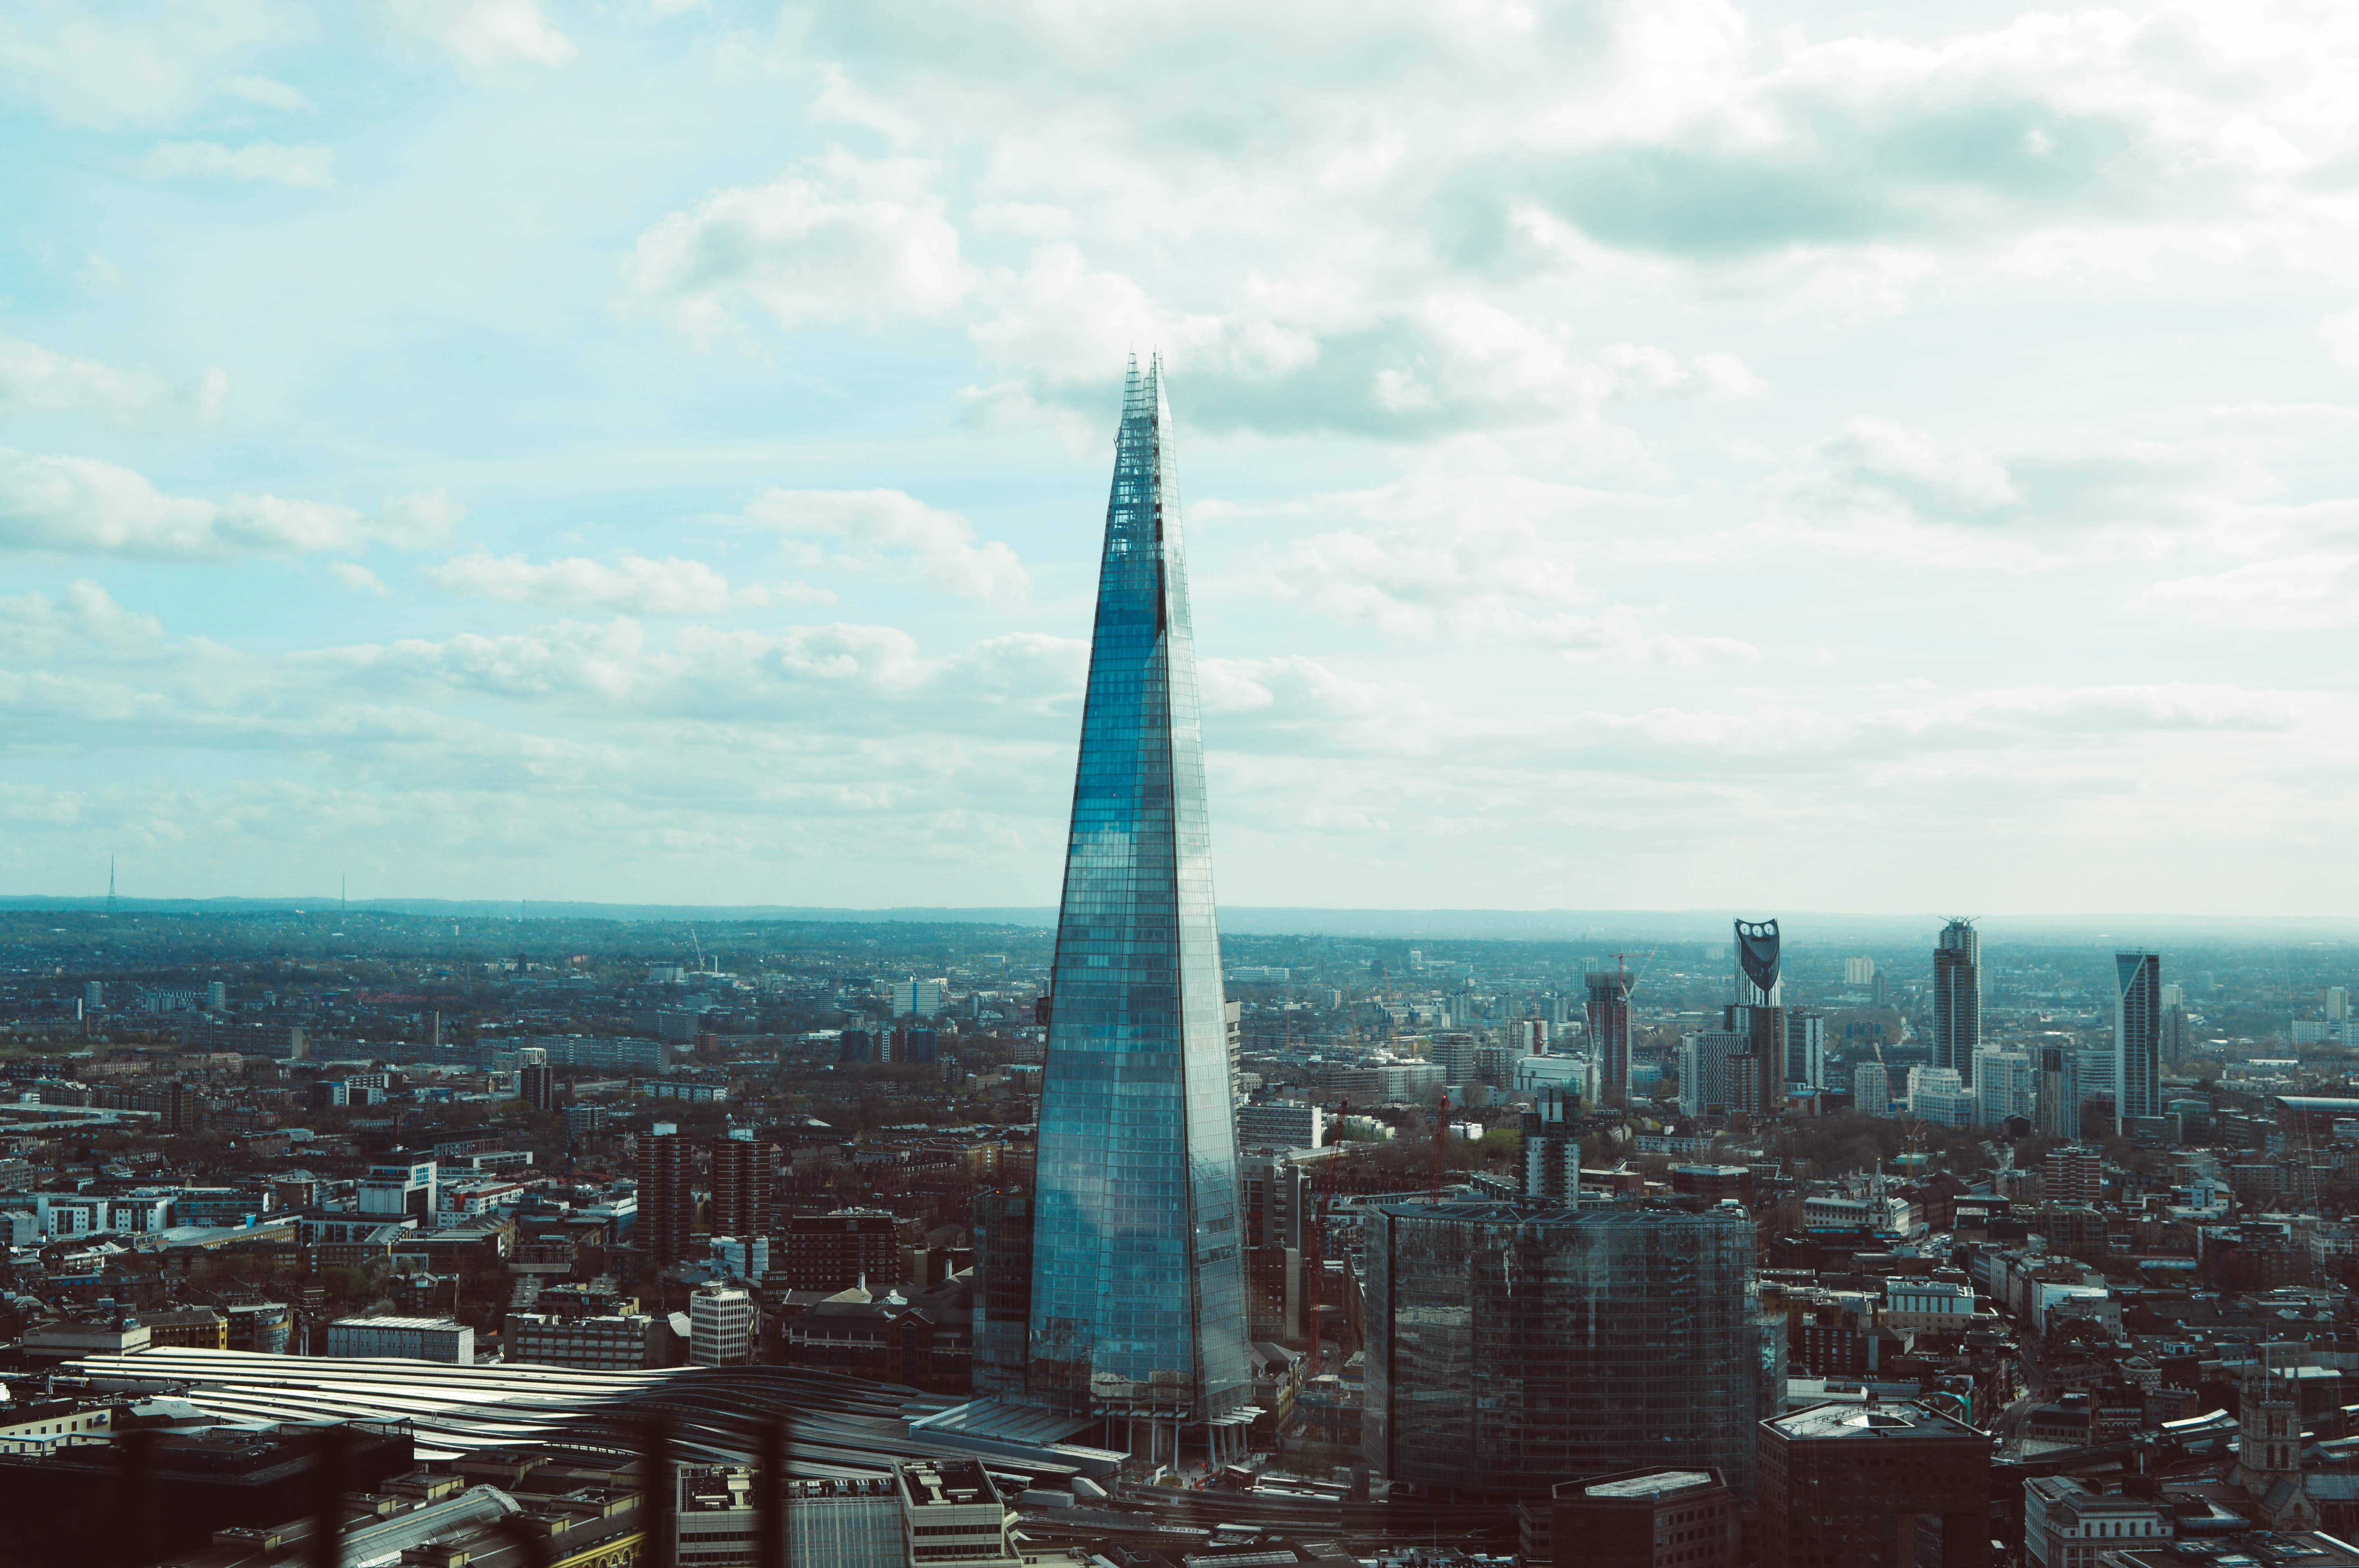
metropolitan area, skyscraper, cityscape, urban area, city, metropolis, daytime, landmark, tower block, sky, human settlement, tower, skyline, spire, building, architecture, horizon, downtown, atmosphere, photography, mixed use, landscape, aerial photography, cloud, bird's eye view, urban design, corporate headquarters, space, world